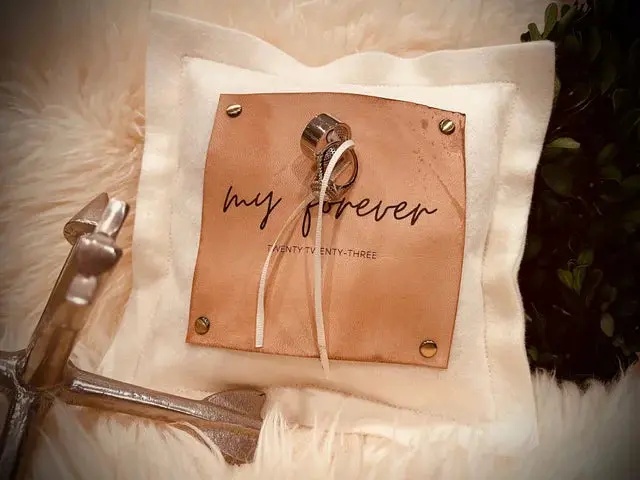
Custom 9 Inch Felted Wool Ring Bearer Pillow – Engraved Leather Patch | Made in USA
Brand: Suede Kloth
Designed to elevate your wedding ceremony, this exquisite ring bearer pillow is handcrafted in the USA from 100% American felted wool, embodying the finest in American-made bridal accessories. Measuring 9 inches square, this piece combines rustic charm with functional elegance, featuring a riveted 5-inch engraved American veg tan natural oiled leather patch on the front. This leather patch not only adds a distinctive artisanal touch but also cleverly conceals a hidden vow pocket beneath it, perfect for safeguarding your heartfelt promises. Finished with a natural leather strap on the back, this pillow is thoughtfully crafted for little hands to easily carry the rings down the aisle, adding a personal and timeless detail to your special day. Dimensions: 9" square Materials: 100% American felted wool and American veg tan natural oiled leather Features: Riveted, engraved leather patch with hidden vow pocket Functionality: Leather strap on back for secure and easy ring carrying Use Case: Ideal for weddings as a ring bearer pillow and vow holder Origin: Carefully crafted in the USA with premium natural materials Whether you seek a meaningful keepsake or a refined bridal accessory, this handcrafted ring bearer pillow blends traditional craftsmanship with thoughtful design, making it a cherished addition to your wedding day and beyond.
Category: Religious & Ceremonial > Wedding Ceremony Supplies > Ring Pillows & Holders